Canon Alexander Galloway

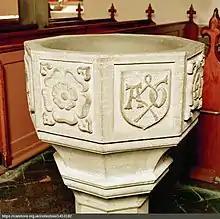
Baptismal font, St John's Episcopal Church, Crown Terrace, Aberdeen

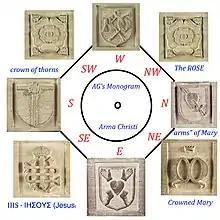
Baptismal font, St John's Episcopal Church

Third, a baptismal font. This can be seen in St John’s Episcopal Church, Crown Terrace in Aberdeen. The bowl is octagonal with sunken panels on each face. This design is striking when compared to other medieval fonts in Scotland. The liturgical signs are as follows: the eight sides of the bowl itself are a reference to the eighth day of Holy Week – the Sunday of the Resurrection and new birth. A feature on one side of the bowl is the letters A & G intertwined with a cord. There are in addition on other faces, the Arma Christi (five wounds - the objects associated with Jesus' Passion), two sacred monograms (one being “IHS” - abbreviation of the name ΙΗΣΟΥΣ (Jesus); the other a crowned M for Mary), a pierced heart (the "arms of Mary"), two carved roses and the cross with a crown of thorns. Galloway made extensive use of the Marian Rose in his liturgical signs, as well as being a practising "Marianist". The bowl, which is deep and wide has a drain. It now sits on a pedestal which was designed by the Aberdeen architect James Mitchell who provided the setting in 1851 when it was installed in St John's.